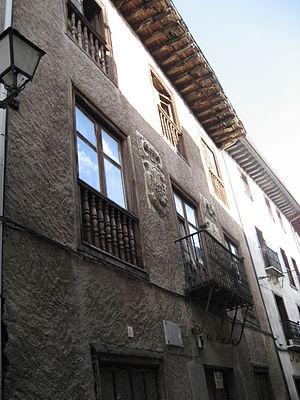
Villafranca del Bierzo est une ville et une commune espagnole, capitale de la comarque de El Bierzo, dans la province de León, communauté autonome de Castille-et-León. La ville est le chef-lieu du municipio.